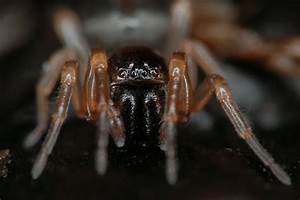
Label: spider